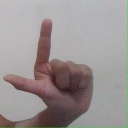
अक्षर: ल